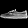
Label: Sneaker